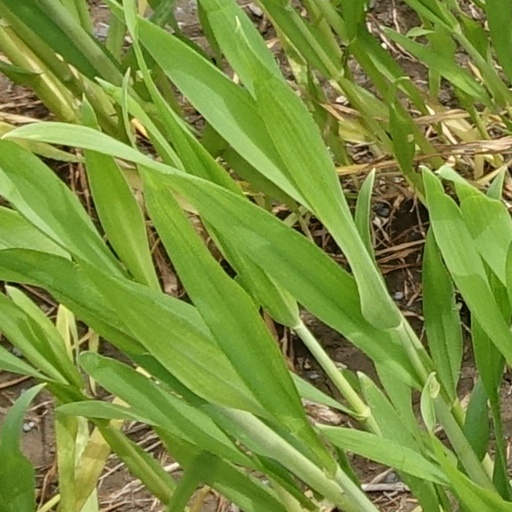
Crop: wheat